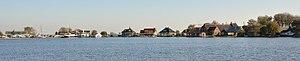
Le Lac Venne (Vennemeer) dans l'automne, un des lacs de Kaag, près de Leiden (Province de la Hollande-Méridionale, Pays-Bas)."